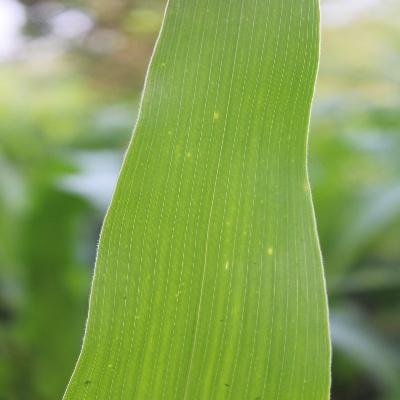
Crop: Maize
Condition: leaf spot